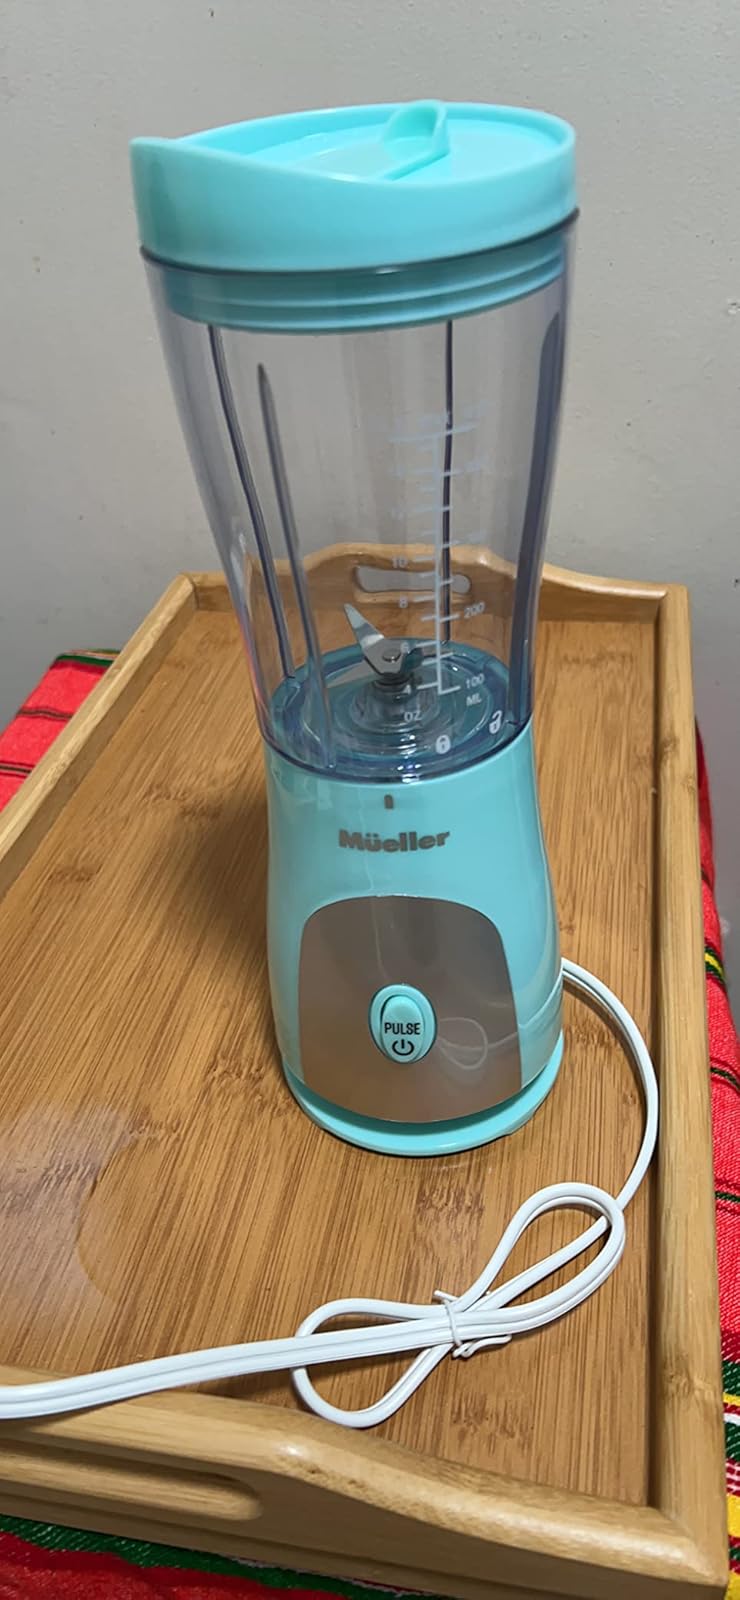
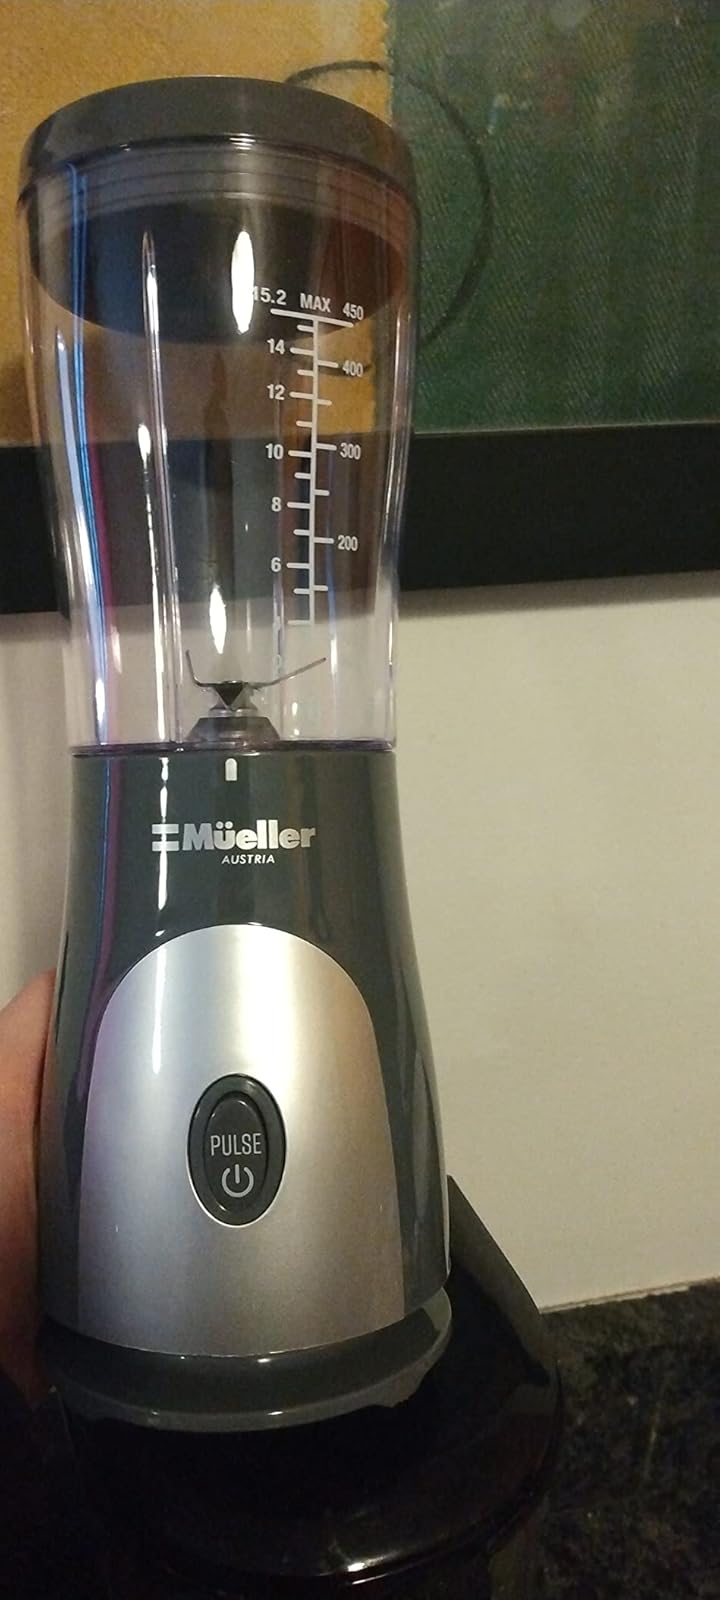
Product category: items_blender
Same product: no